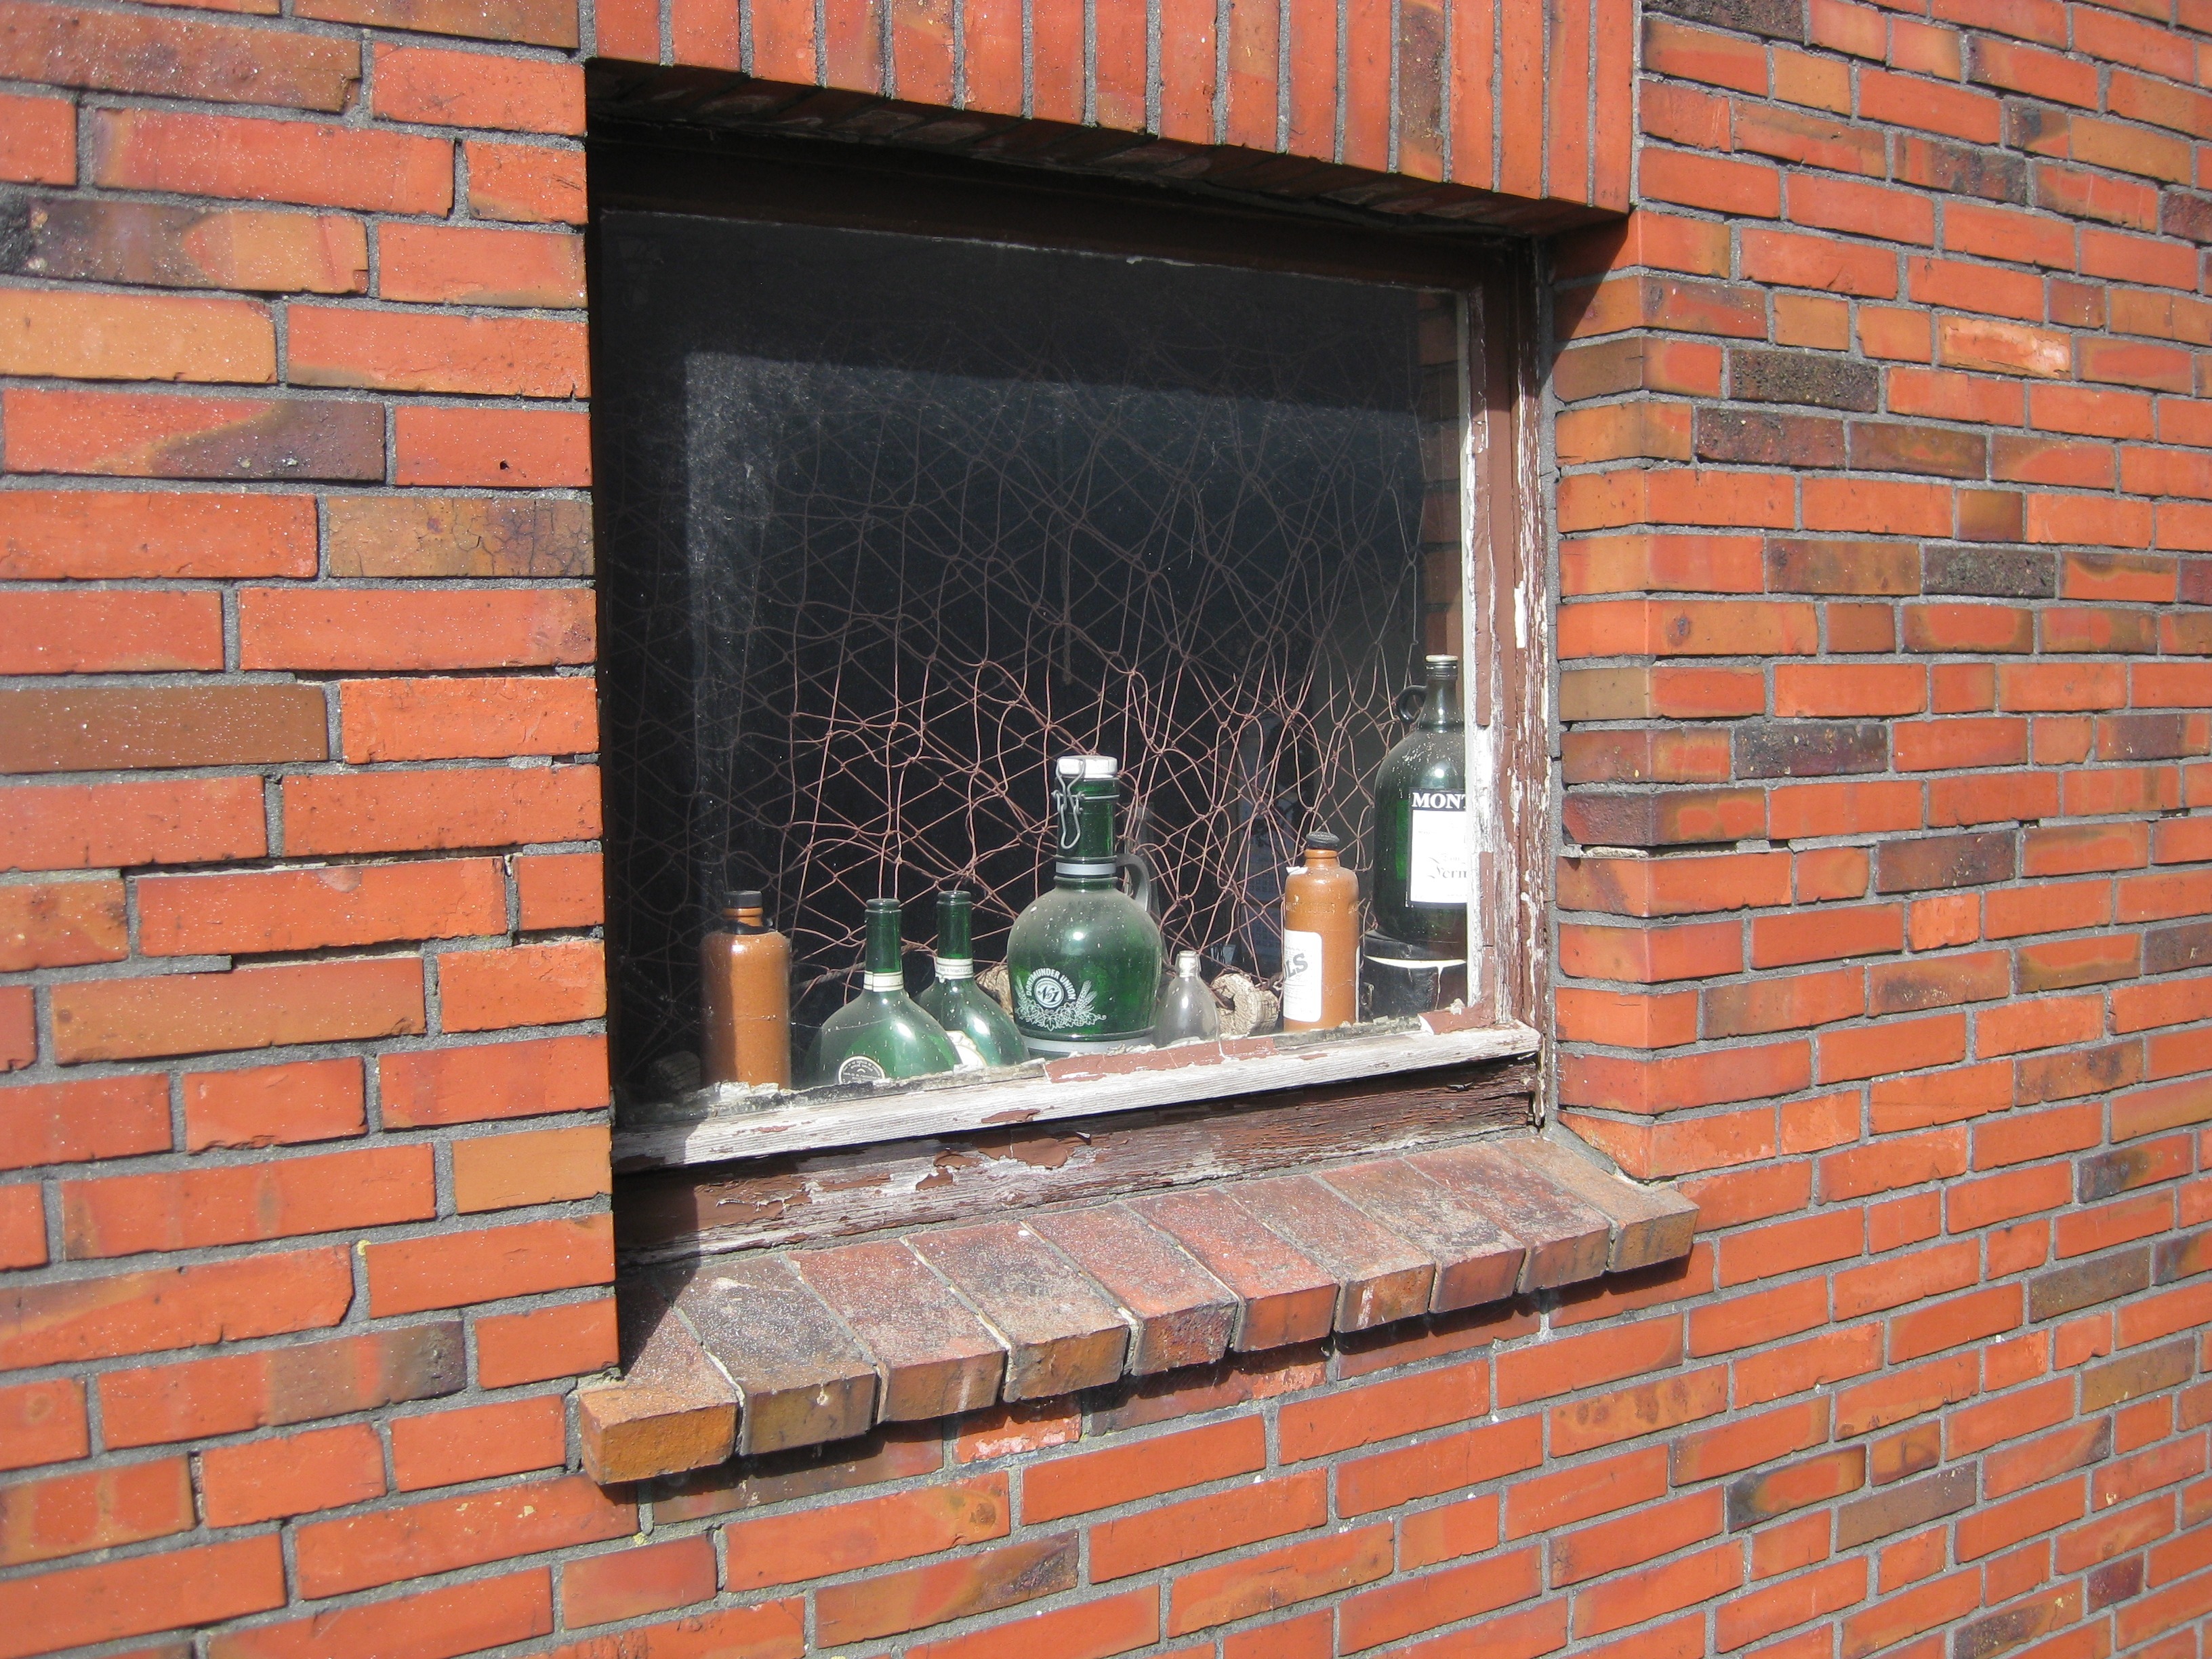
wood, window, old, home, wall, cottage, fireplace, facade, brick, still life, material, bottles, brickwork, hearth